Domestic policy of the George W. Bush administration

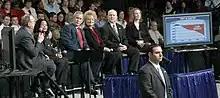
Shortly after his second inauguration, Bush (here seen with a panel in Omaha, Nebraska) toured the nation to promote his proposal for Social Security (United States) personal accounts.

As Governor of Texas, Bush had opposed efforts to repeal the criminal prohibition on "homosexual conduct", the same law that the United States Supreme Court overturned in 2003, "Lawrence v. Texas". During the 2000 campaign he did not endorse a single piece of gay rights legislation, although he did meet with an approved group of Log Cabin Republicans, a first for a Republican presidential candidate.